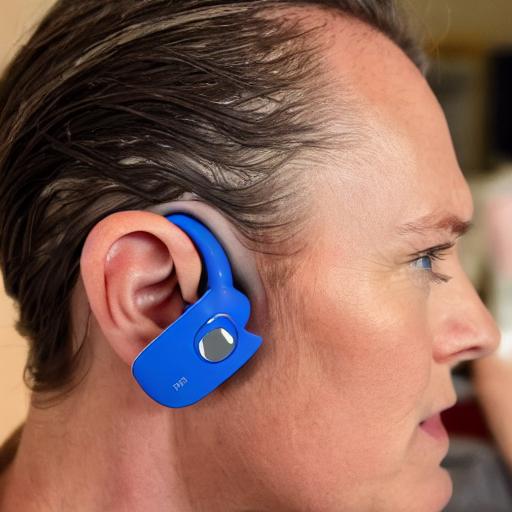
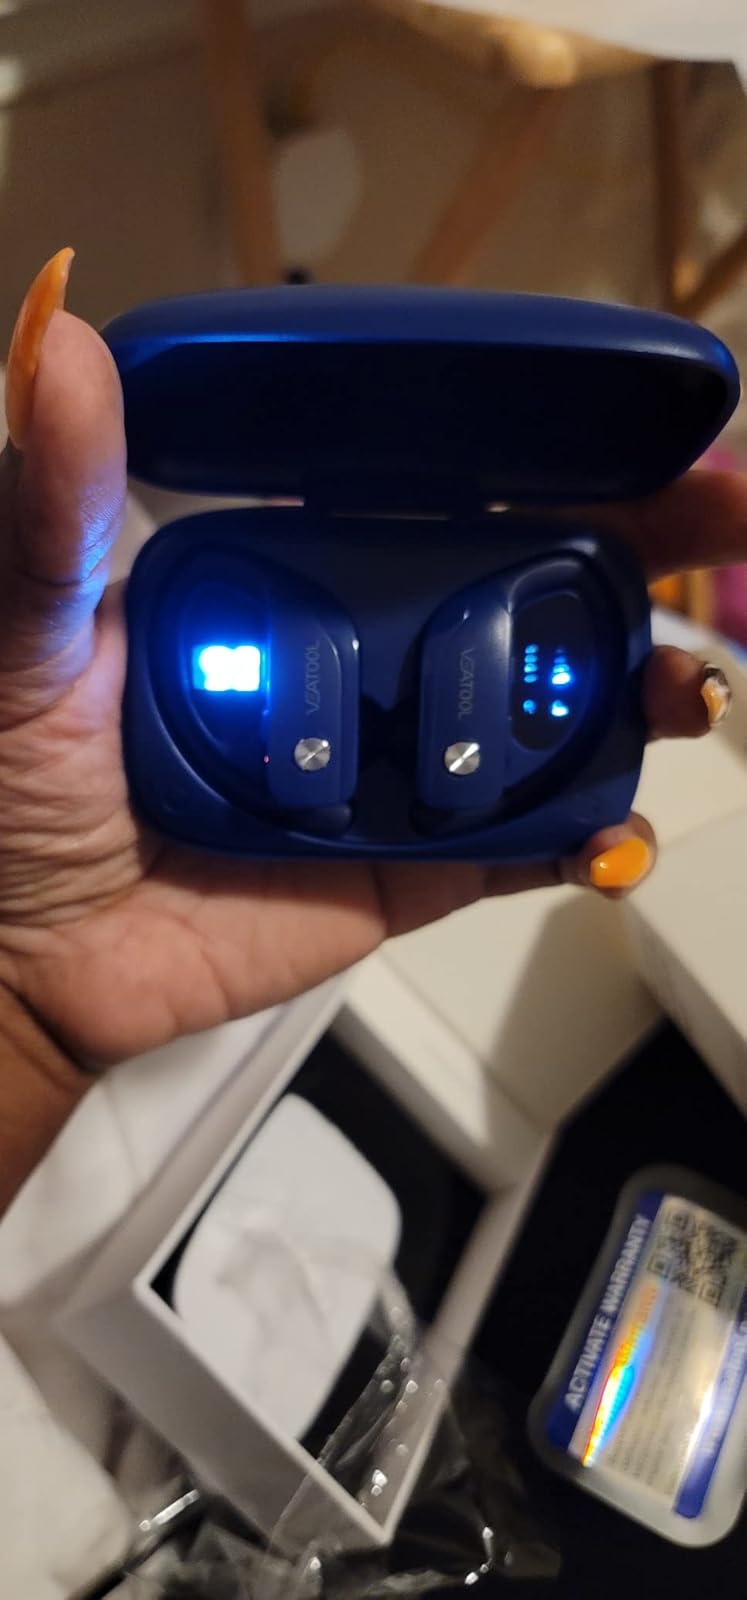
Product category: earbuds
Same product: no